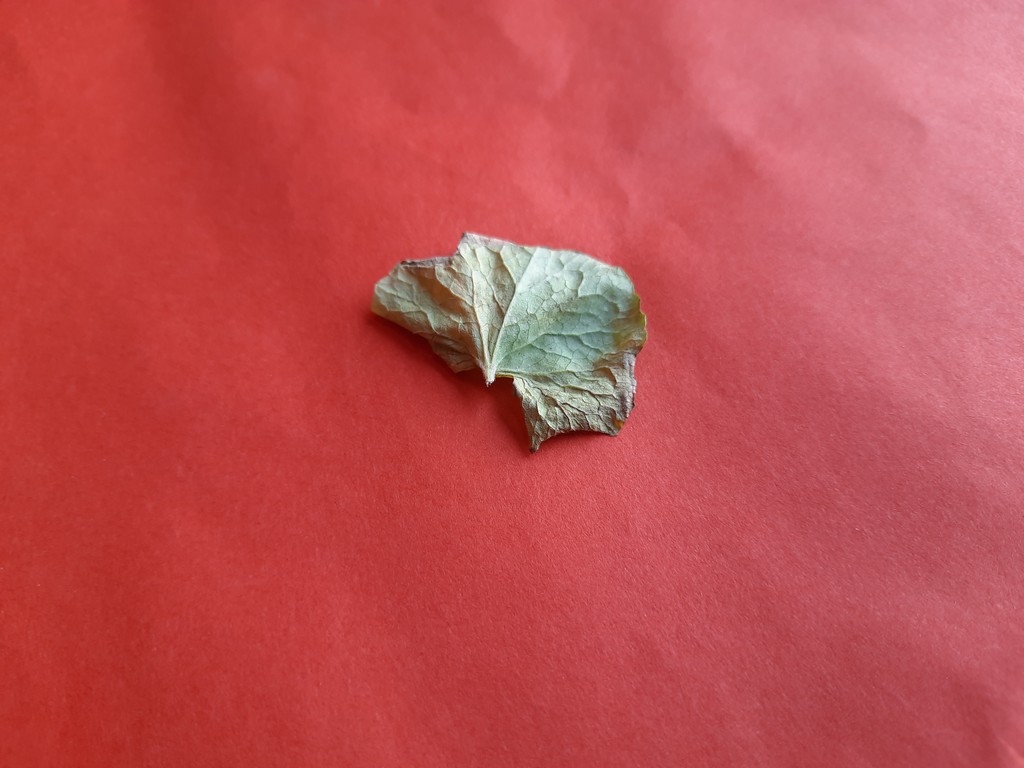
Label: Dried